Vedagiriswarar Temple

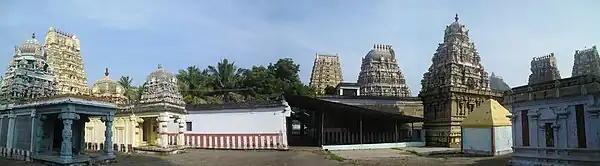
Panoramic view of the Tirupurasundari Amman Shrine at the foothills

It is one of the 275 shrines known as Paadal Petra Sthalams. The four poet-saints (commonly called as Naalvar) Appar, Sundarar, Manickavasagar and Thirugnanasamandhar had visited the temple complex and composed hymns in praise of "Vedagiriswarar". A shrine, "Nalvar Koil", is dedicated to them. Arunagirinathar composed many of his hymns of Thirupugazh in Thirukazhukundram.